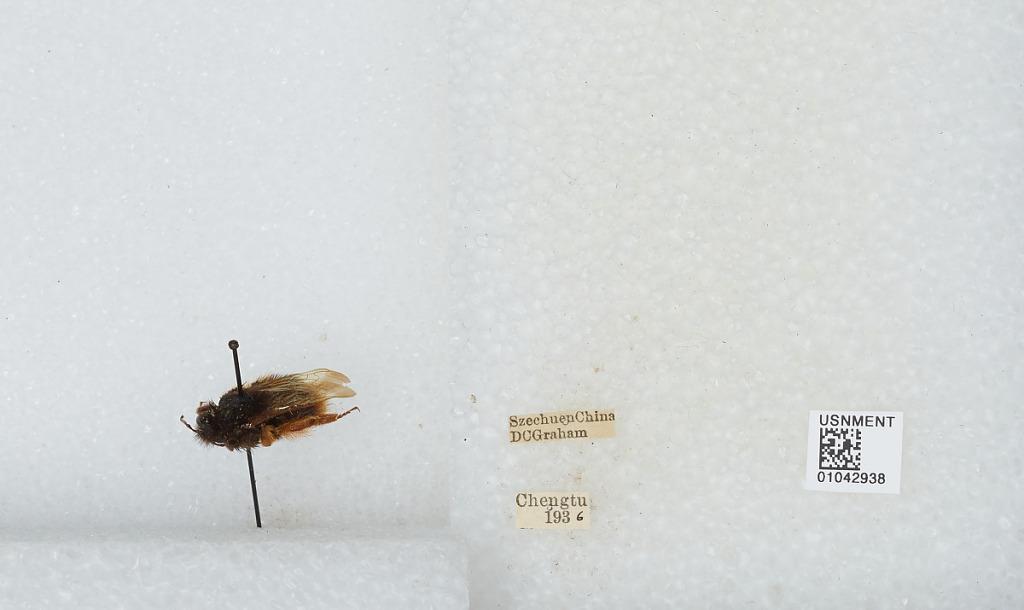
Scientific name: Bombus sp.
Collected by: D. Graham
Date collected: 1936--
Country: China
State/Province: Sichuan
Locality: Chengdu
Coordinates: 30.6586, 104.065